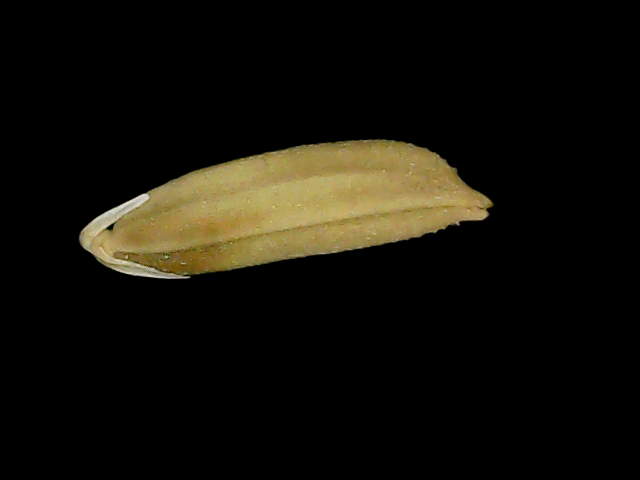
Rice variety: Bd75